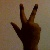
The image shows a hand gesture representing the number 3 in Indian Sign Language.